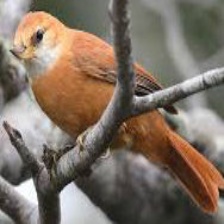
Species: GREAT XENOPS
Scientific name: MEGAXENOPS PARNAGUAE